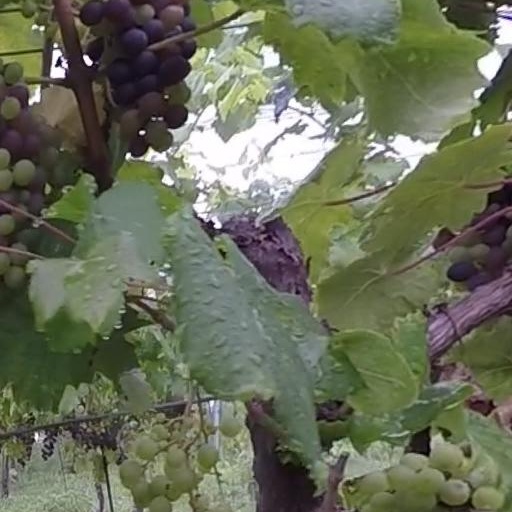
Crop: grape